Böblingen station

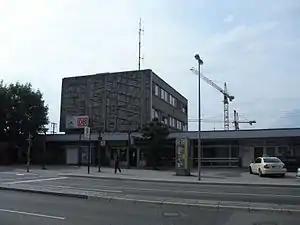

Böblingen station is located on the Stuttgart–Horb railway and is at the start of the Rankbach Railway ("Rankbachbahn") and the Schönbuch Railway ("Schönbuchbahn"). It is served by regional services and Stuttgart S-Bahn line S 1. Until 2002 it was served by Intercity-Express and Cisalpino services.